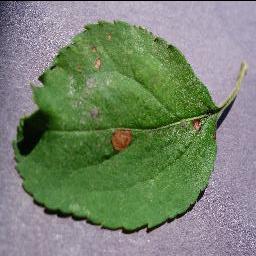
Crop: apple
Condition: black_rot